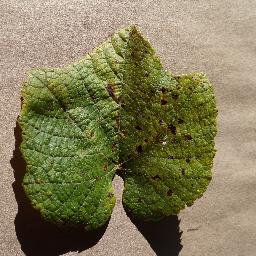
Label: Grape___Leaf_blight_(Isariopsis_Leaf_Spot)